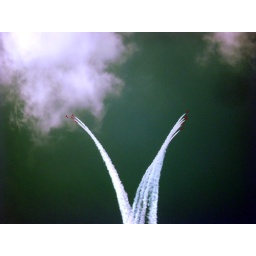
Flying Colors (8/11) - Red Arrows in green sky